District Six Schoolhouse

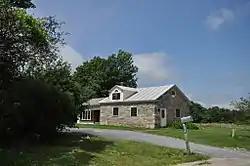

The District Six Schoolhouse is a historic school building on Elmendorf Road in Shoreham, Vermont. Built about 1833 and now converted into a residence, this modest stone structure is one of Vermont's oldest surviving district schoolhouses. It was listed on the National Register of Historic Places in 1977.